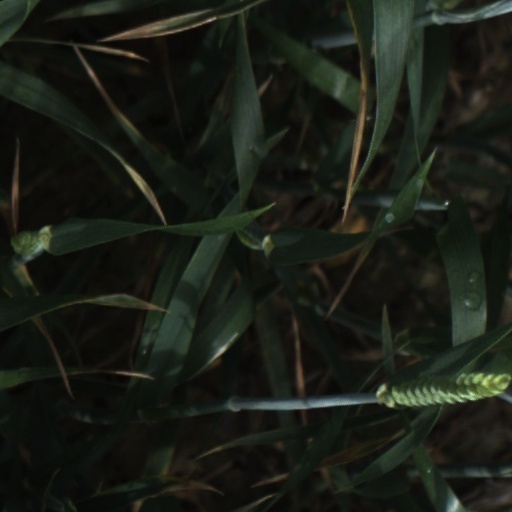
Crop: wheat